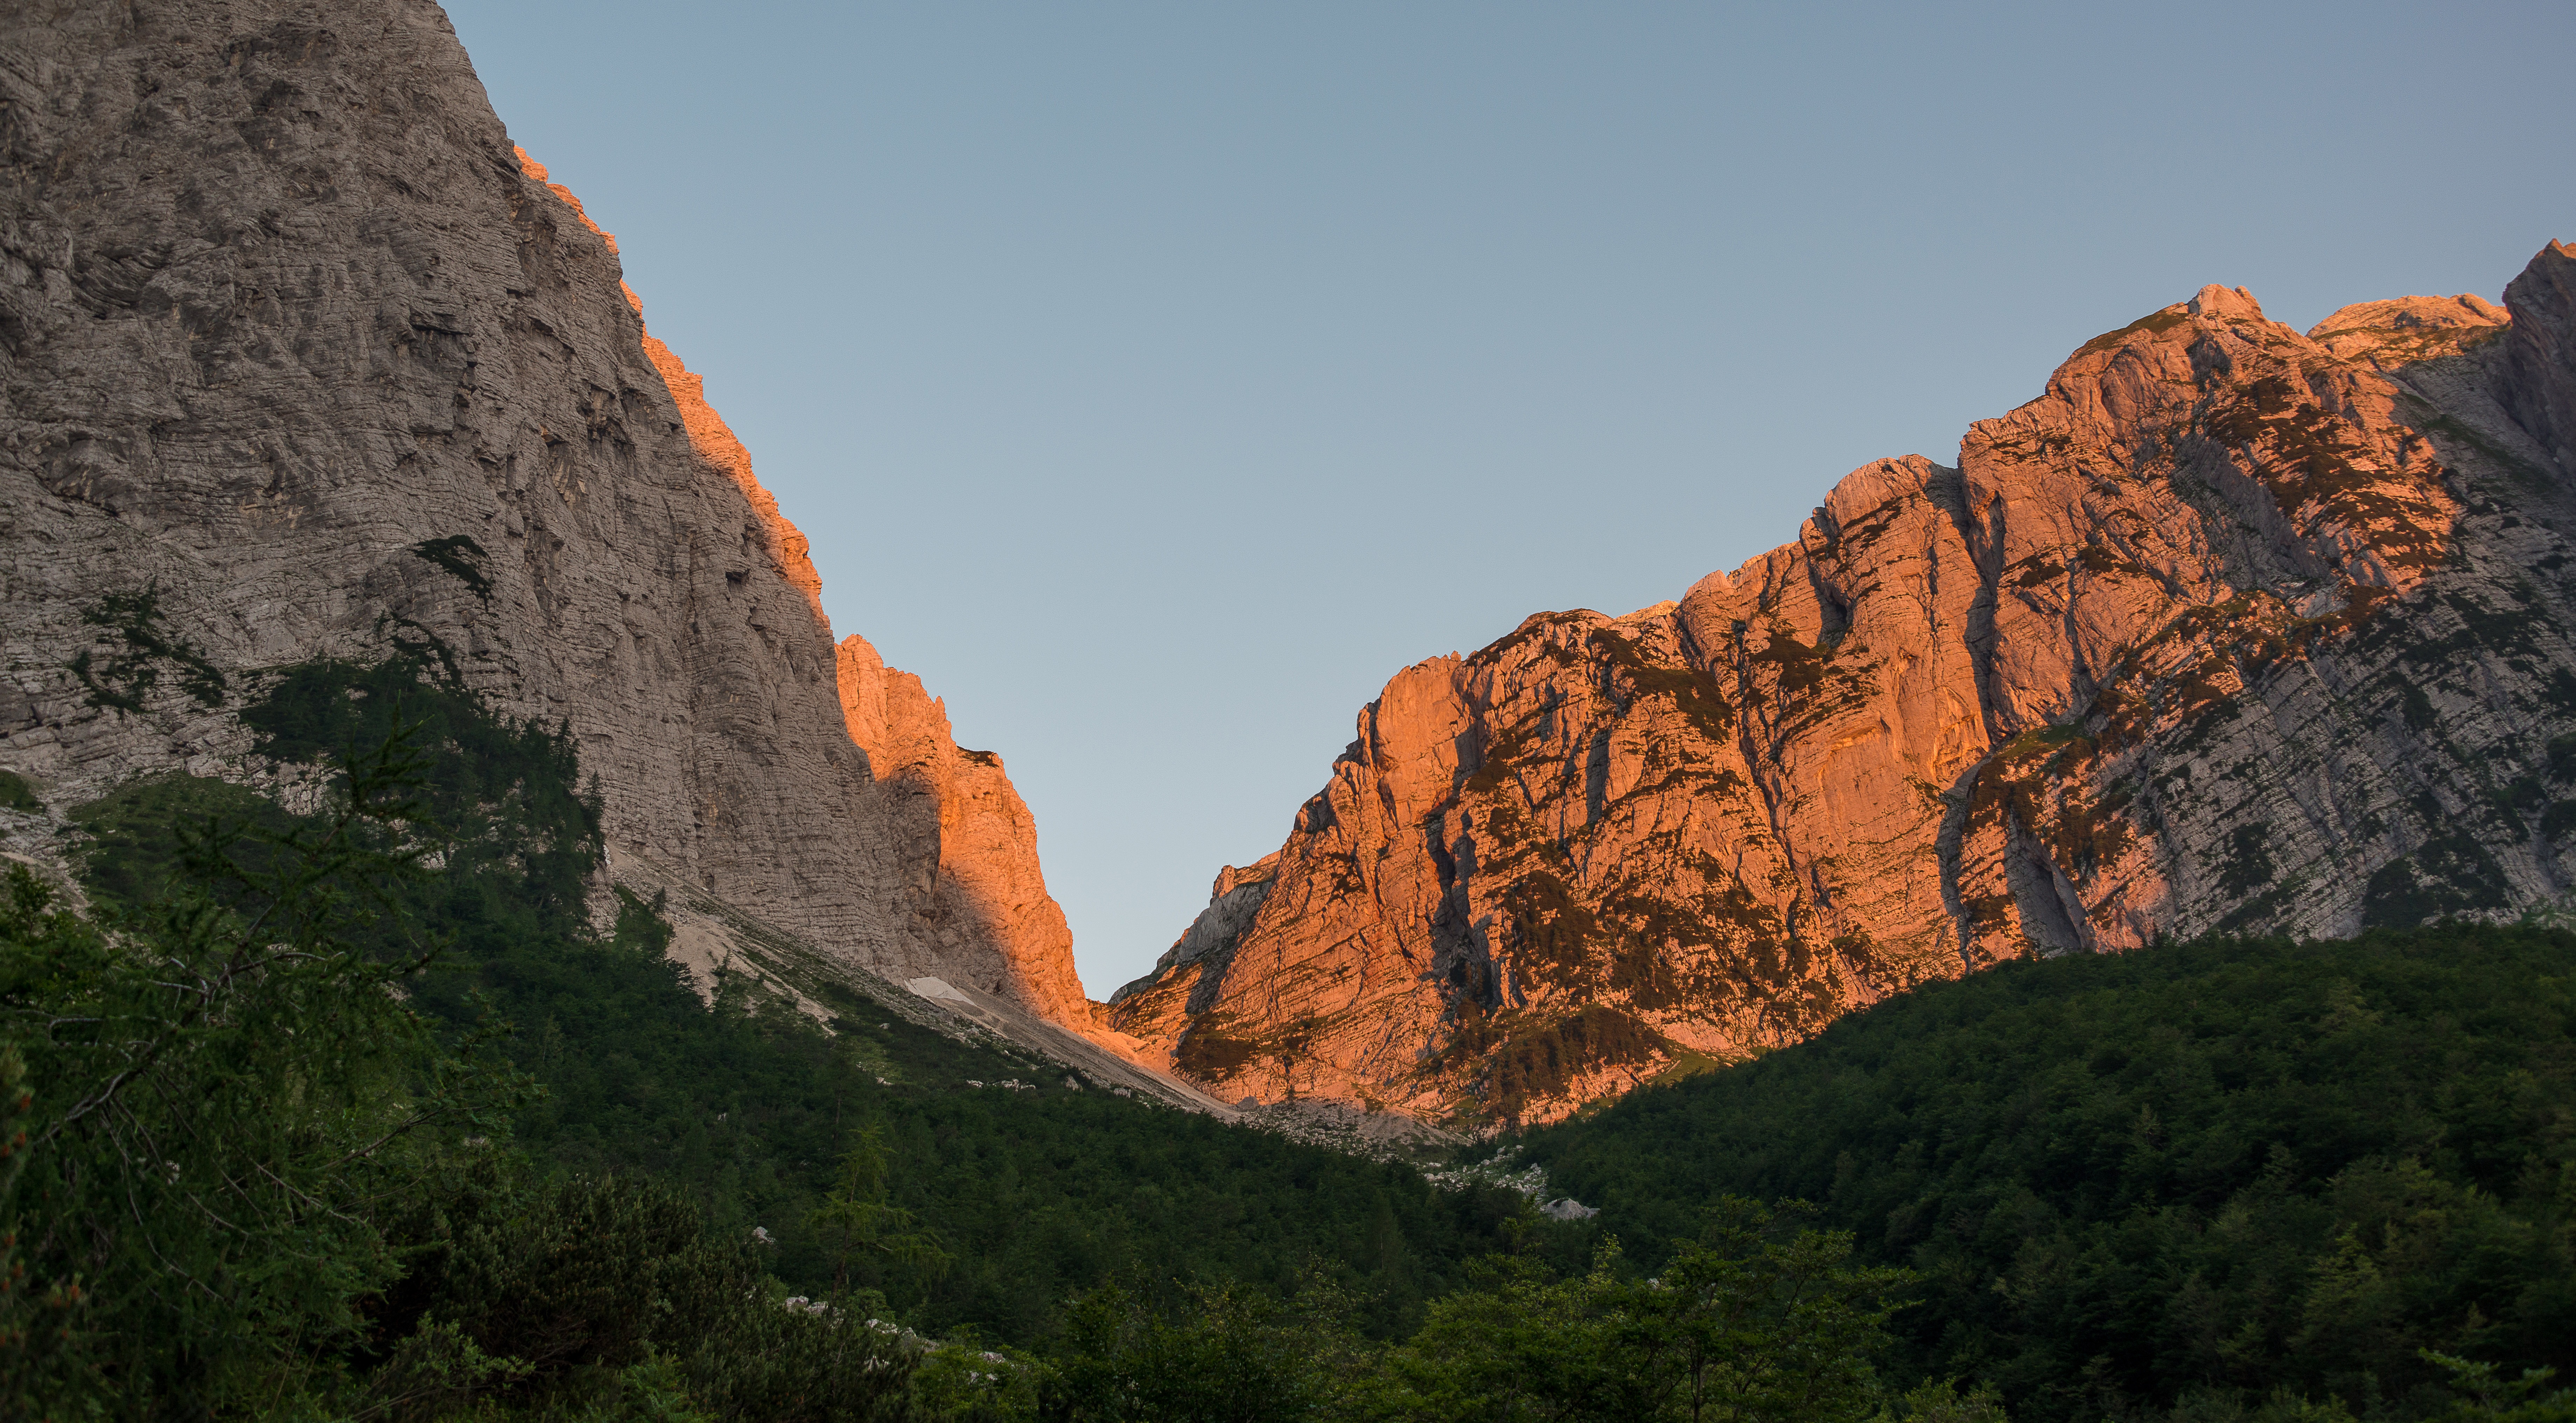
landscape, nature, rock, mountain, sunrise, sunset, valley, mountain range, cliff, scenic, canyon, terrain, outdoors, geology, wadi, landform, rocky mountain, geographical feature, mountainous landforms